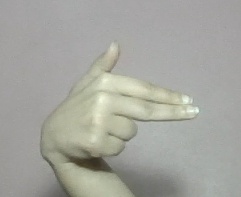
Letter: ghain